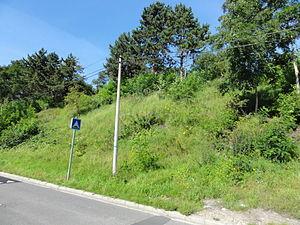
Terril n° 156 dit Turenne, Fosse Turenne de la Compagnie des mines d'Anzin, Denain, Nord, Nord-Pas-de-Calais, France.
Dans le bassin minier du Nord-Pas-de-Calais, 339 terrils sont recensés. En 1969, les Houillères leur ont attribué un numéro individuel, pour les référencer, et les exploiter. Ils sont numérotés d'ouest en est, du nᵒ 1 au 202. Une liste complémentaire a été créée dans les années 1970. Les sites y sont numérotés de 203 à 260, sans logique spécifique, chaque numéro ayant été attribué en fonction des sites susceptibles d'être exploités. Certains sites étant composés de plusieurs terrils annexes ou satellites, une lettre suit le numéro.
La fosse Turenne de la Compagnie des mines d'Anzin est un ancien charbonnage du bassin minier du Nord-Pas-de-Calais, situé à Denain. Commencée le 11 août 1828, elle est baptisée en l'honneur de Henri Amédée Mercure de Turenne d'Aynac. La fosse, bientôt reliée aux autres, devient une des plus productives de la commune. Un terril nᵒ 156, Turenne, est édifié à l'ouest du carreau de fosse. Deux coups de grisou mortels se sont produits, en 1865 et 1883. La fosse, qui exploite dans des conditions désavantageuses dans les années 1890, est définitivement abandonnée en 1889.